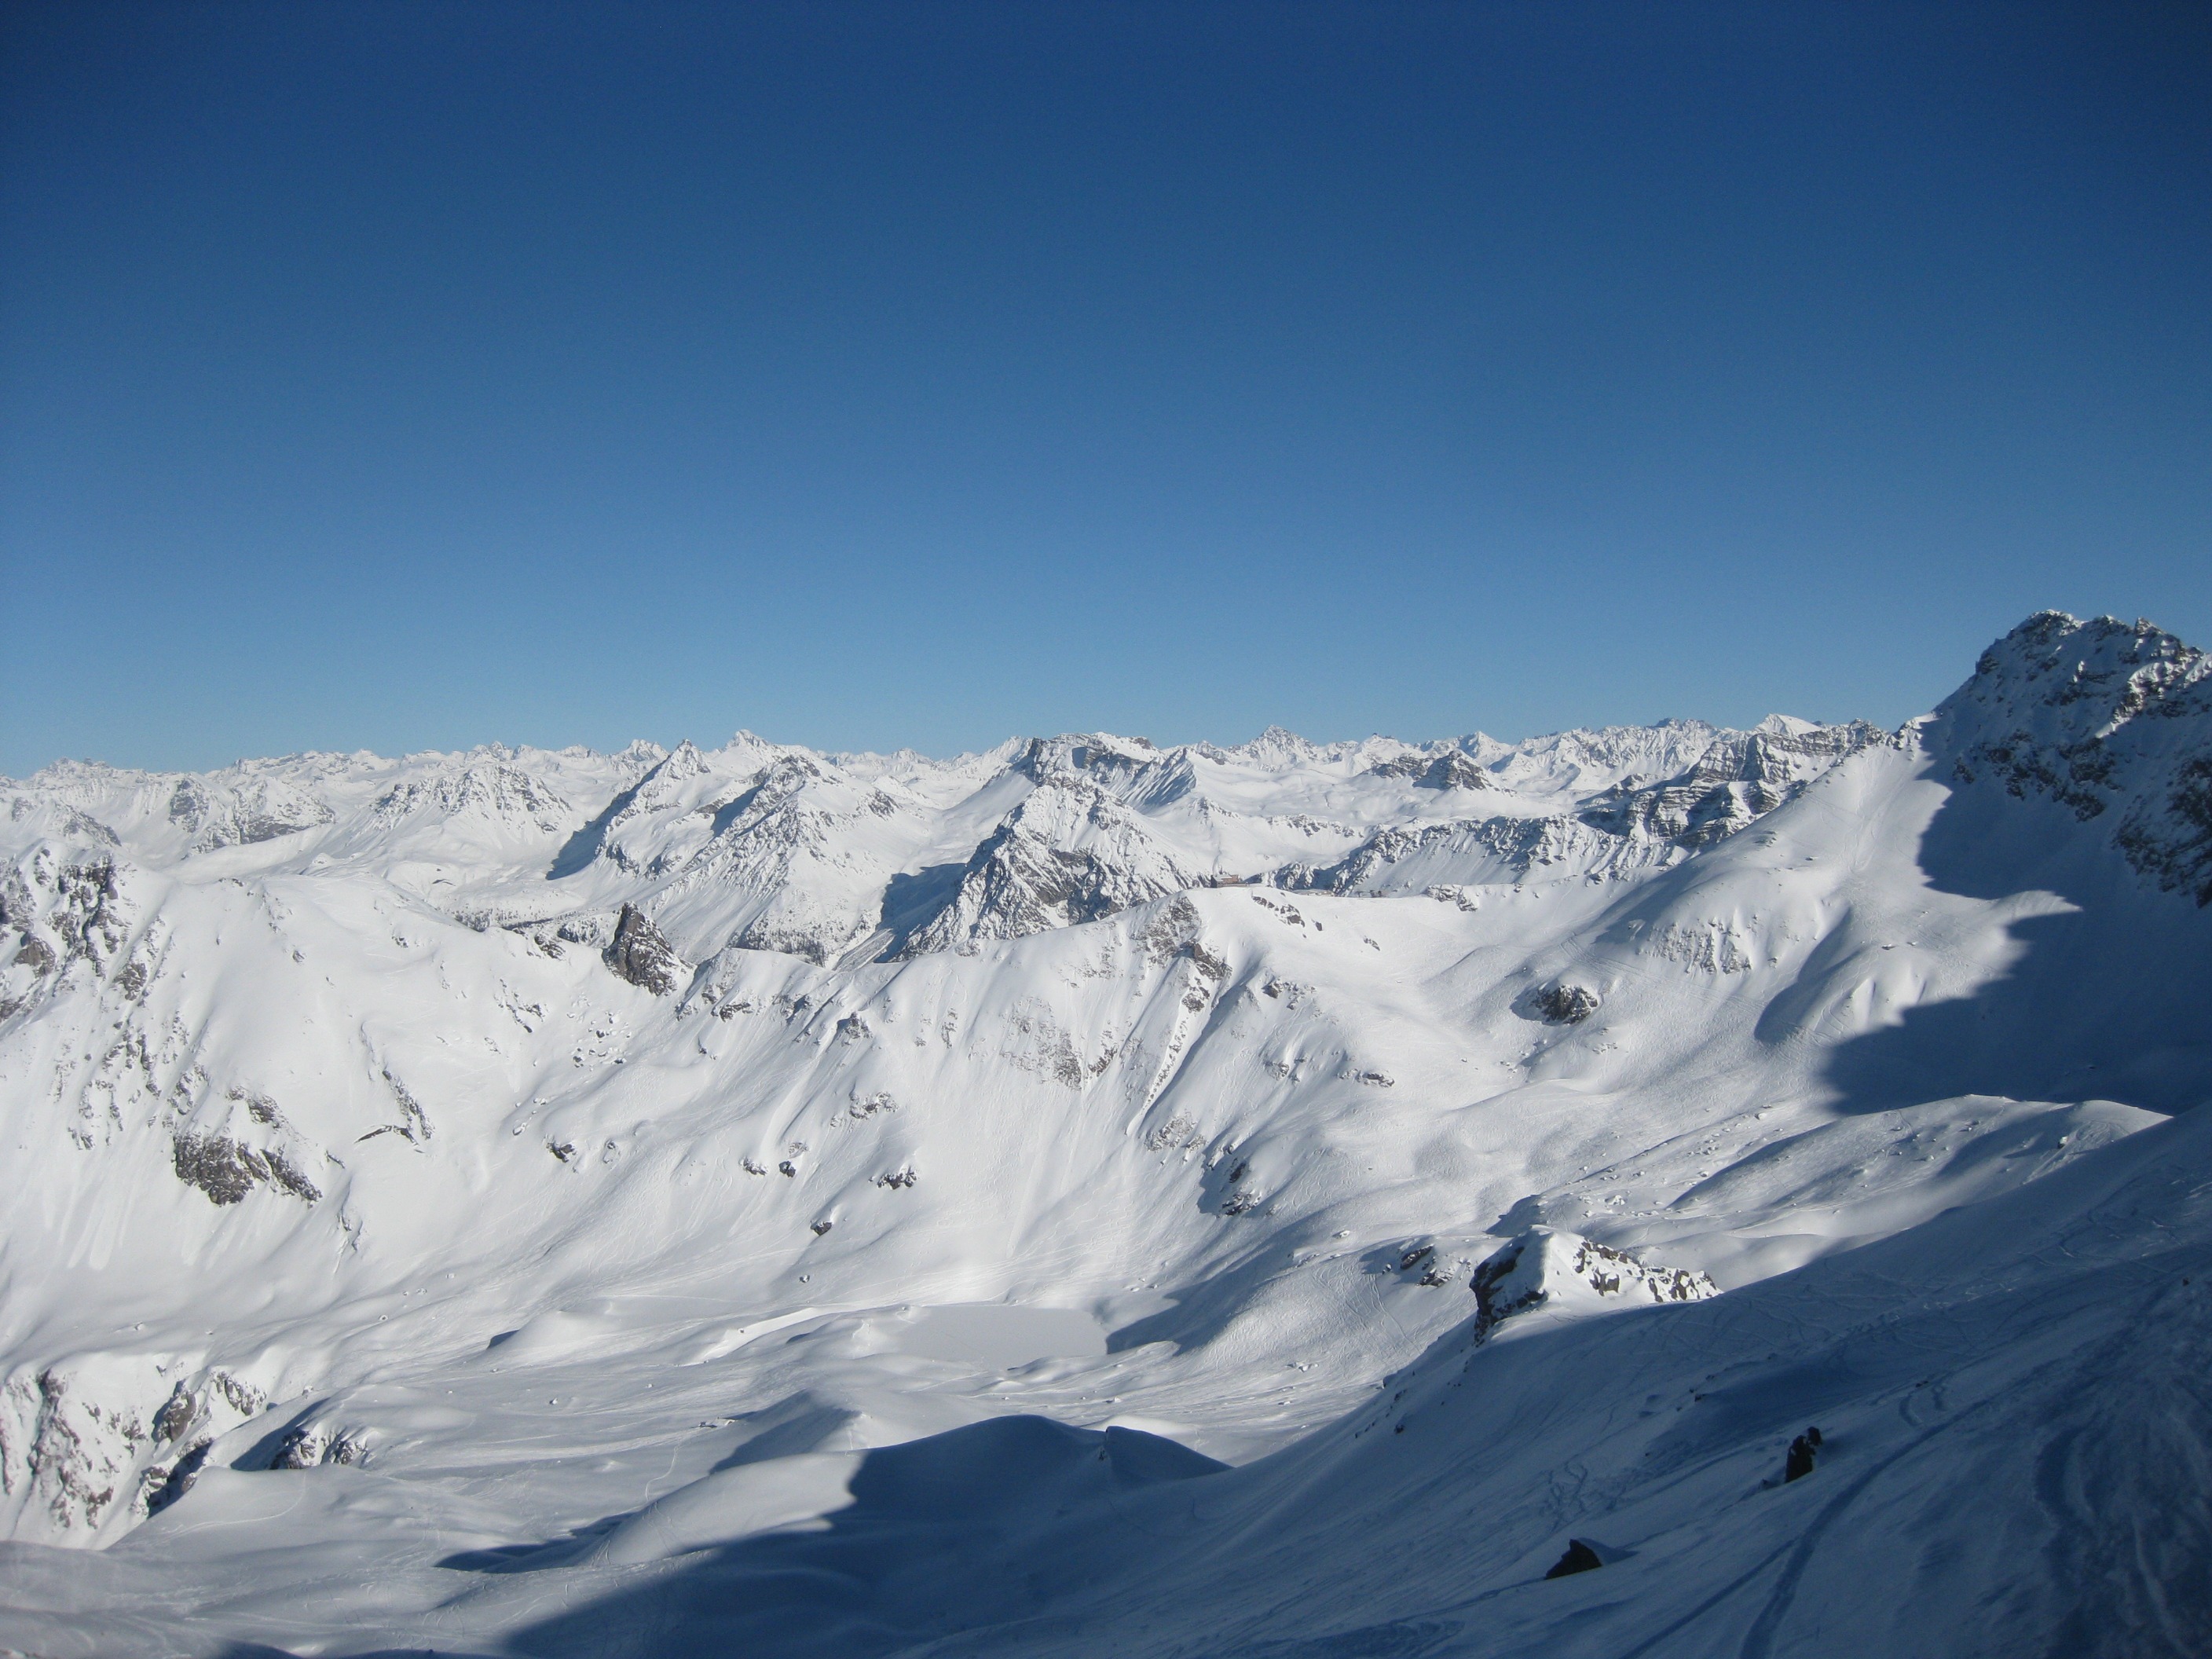
landscape, nature, outdoor, wilderness, mountain, snow, winter, view, land, mountain range, wild, environment, scenic, natural, scenery, weather, snowcapped, skiing, season, summit, winter sport, alps, ski, piste, landform, ski touring, ski mountaineering, ski equipment, geographical feature, mountainous landforms, geological phenomenon, snowcaped mountain